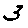
Label: 3